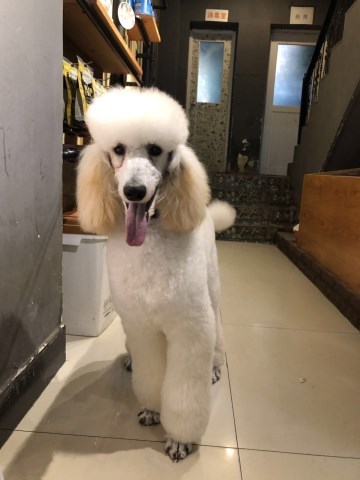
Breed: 316-n000118-standard_poodle